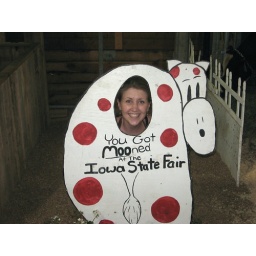
My face in a cow butt.